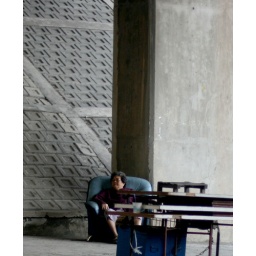
woman on a couch under a bridge